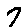
Label: 7